Suō-Kubo Station

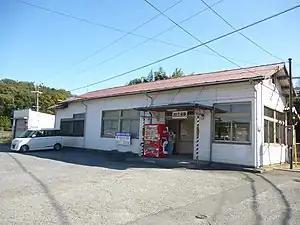
Suō-Kubo Station in May 2021

is a passenger railway station located in the city of Kudamatsu, Yamaguchi Prefecture, Japan. It is operated by the West Japan Railway Company (JR West).